Louis Chapin Covell

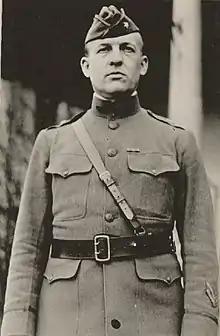
Covell in 1919. National Archives and Records Administration.

Louis Chapin Covell (June 22, 1875 – August 26, 1952) was a United States army officer and businessman. He served in the Spanish–American War and World War I, and later worked for several automotive companies, including General Motors.